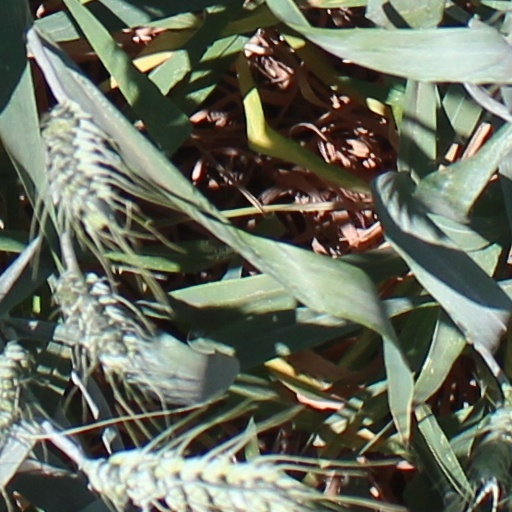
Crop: wheat